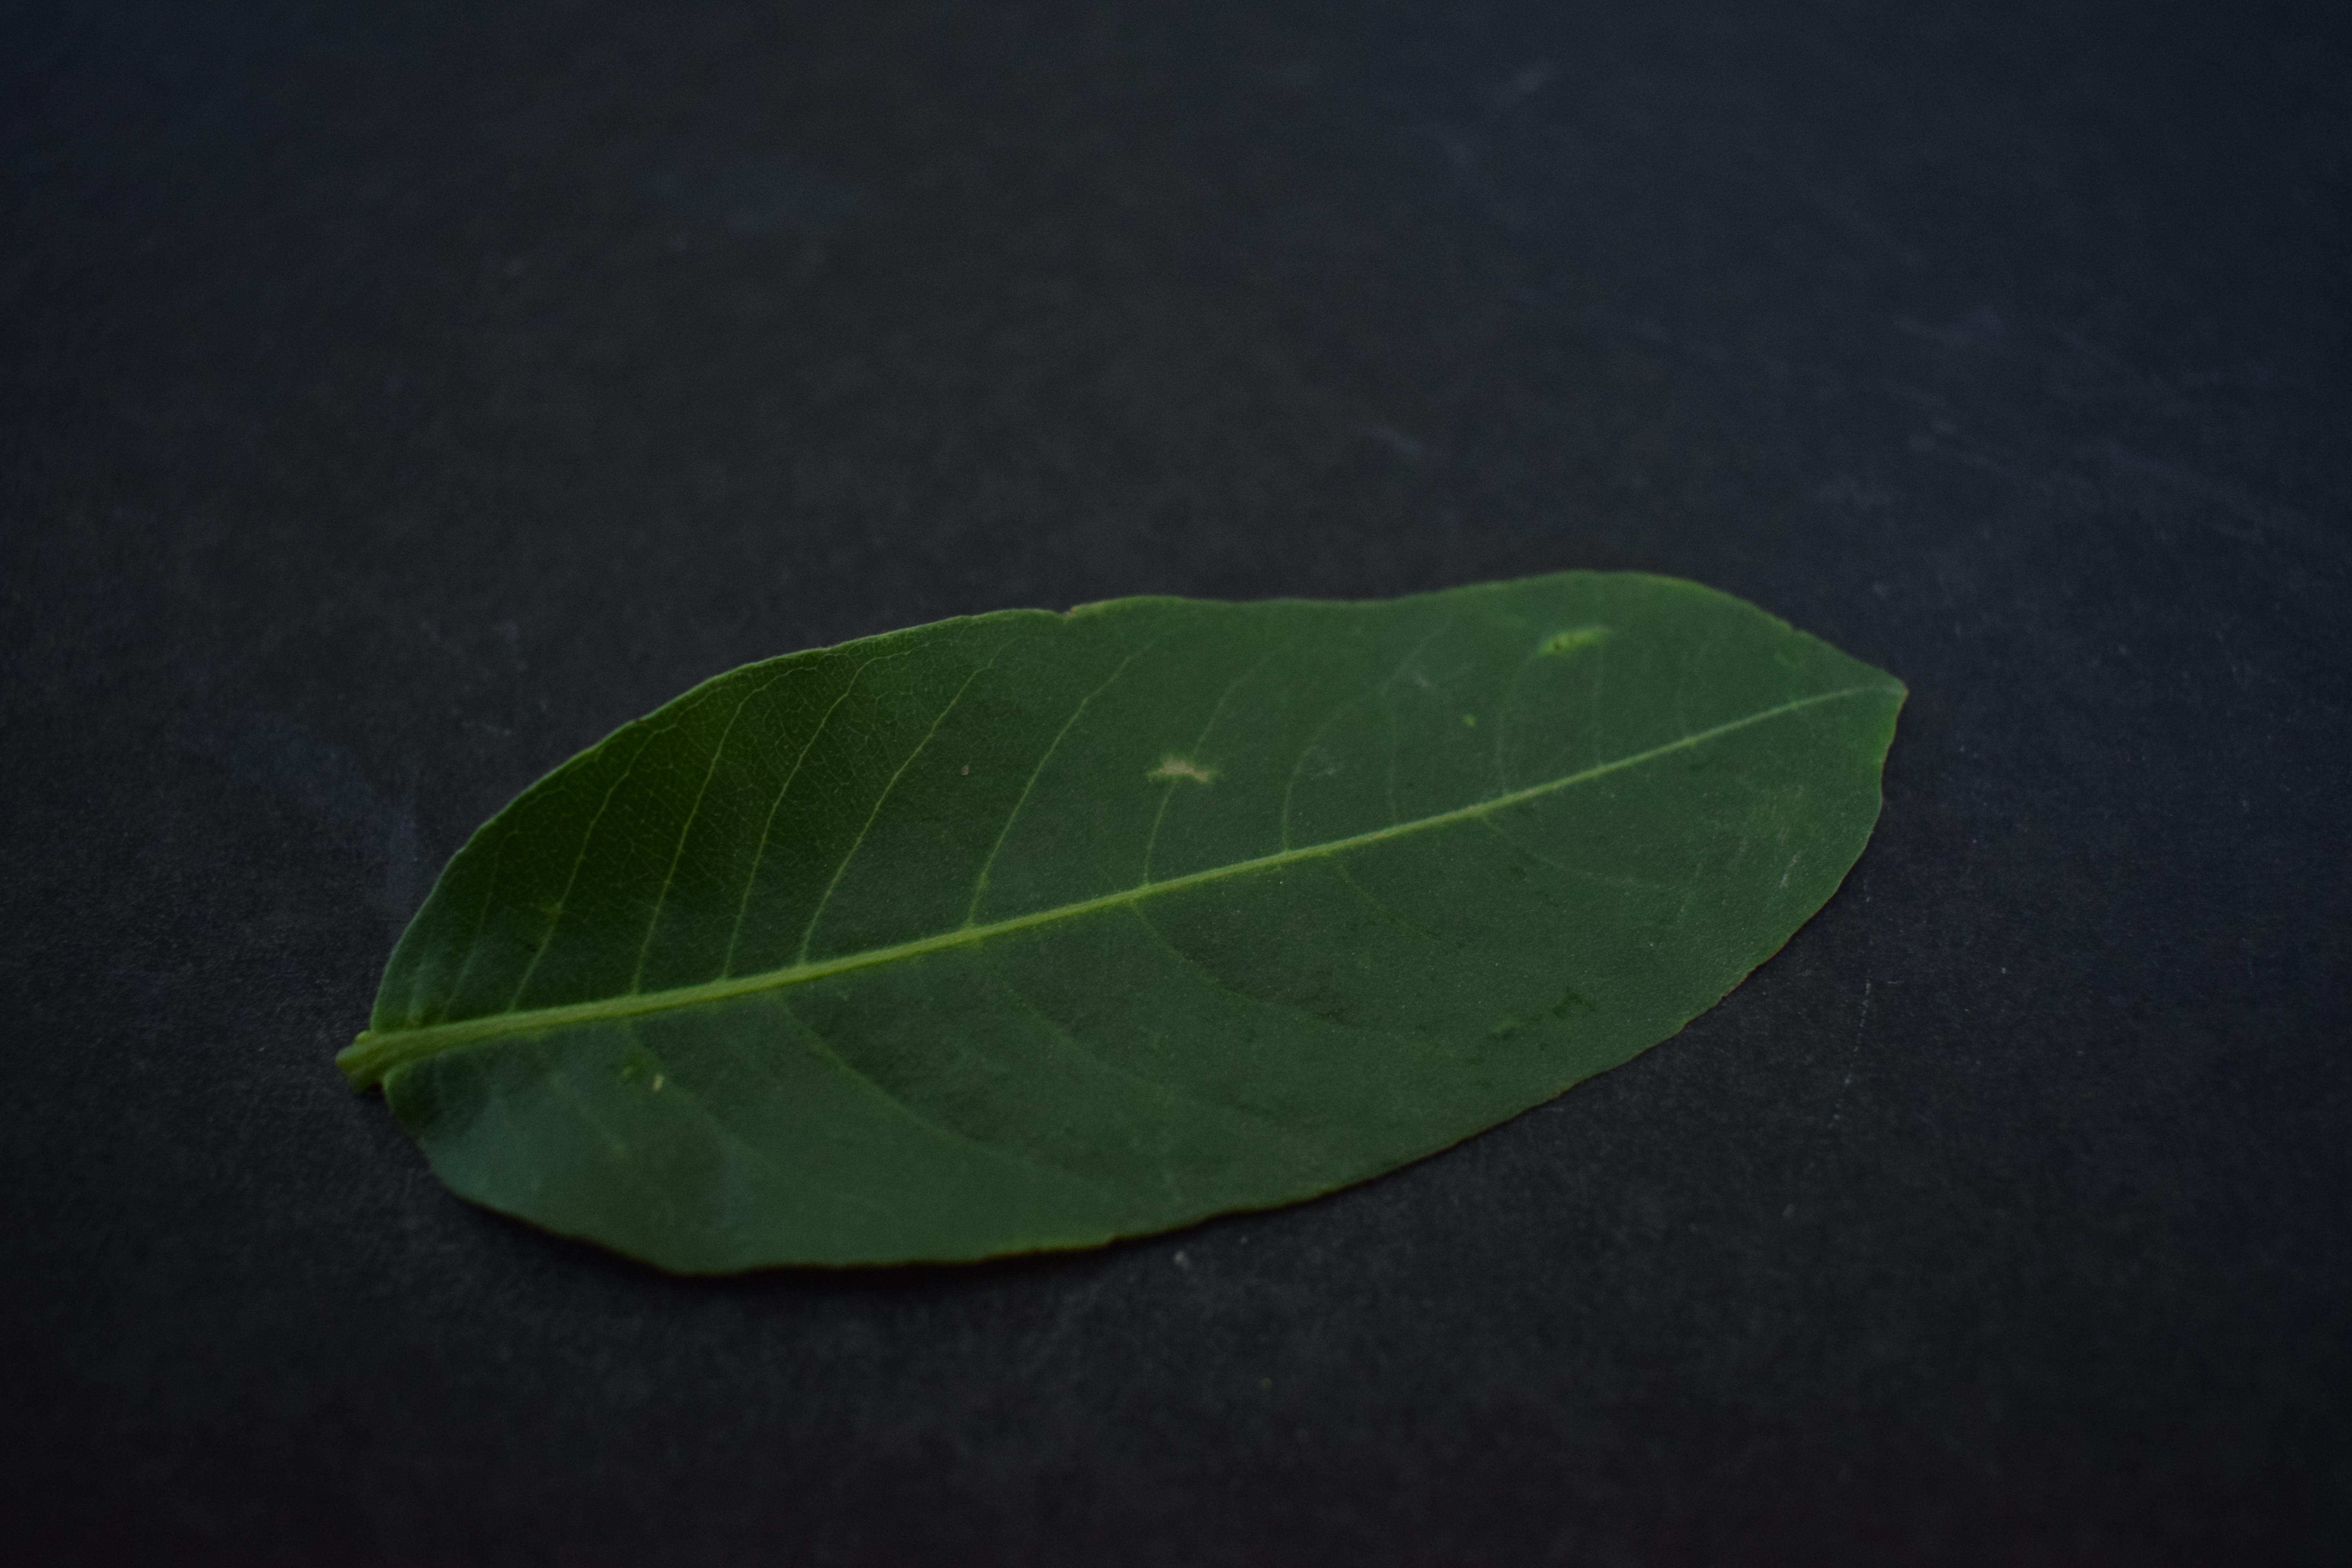
Plant species: Arjun